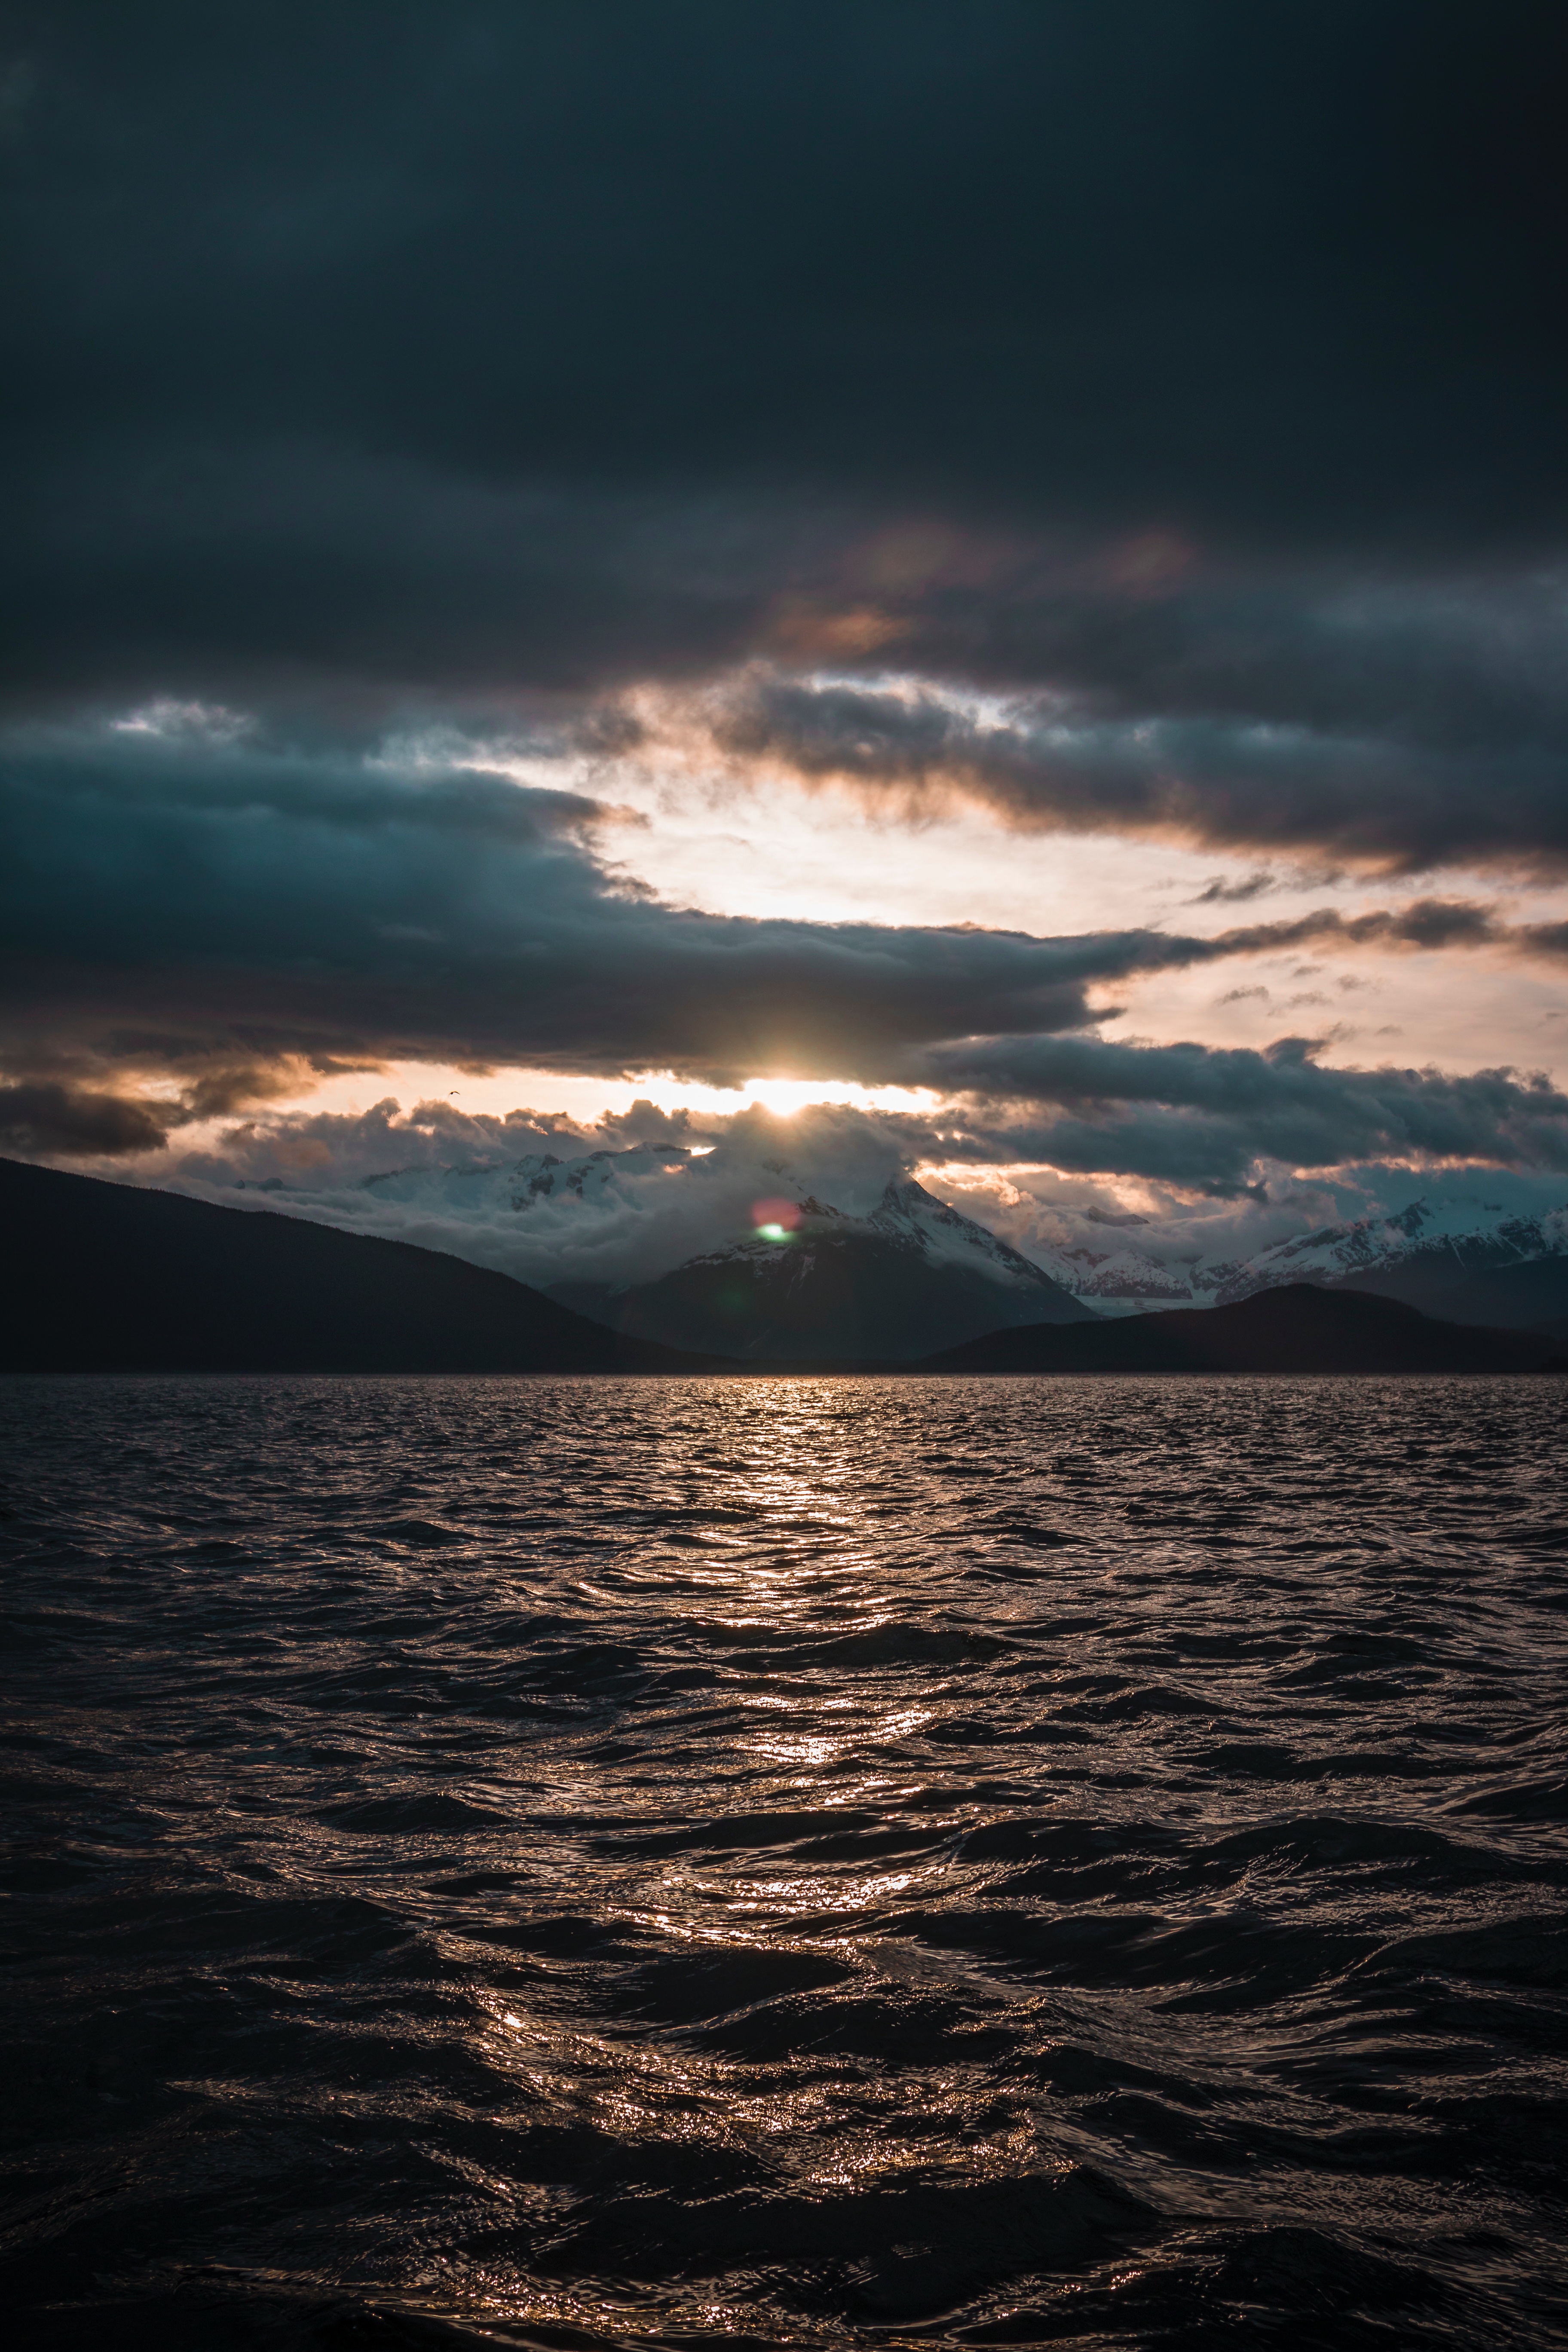
beach, sea, coast, ocean, horizon, cloud, sky, sun, sunrise, sunset, sunlight, morning, shore, wave, dawn, atmosphere, dusk, evening, reflection, body of water, afterglow, meteorological phenomenon, wind wave